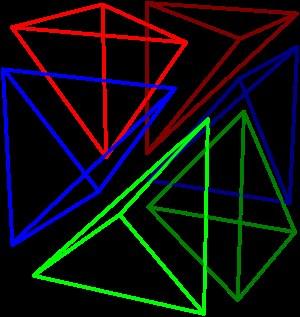
Le marching tetrahedra est une méthode destinée à représenter la surface définie par, avec f une fonction définie sur l'espace. Le principe de base est identique au marching cubes.